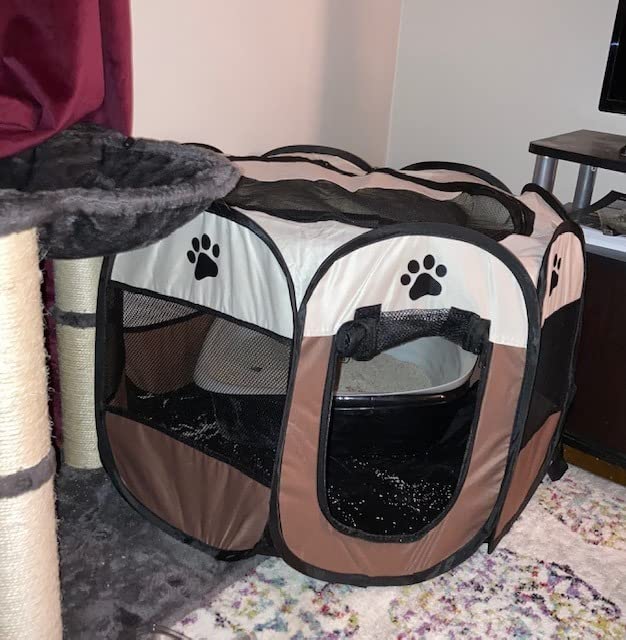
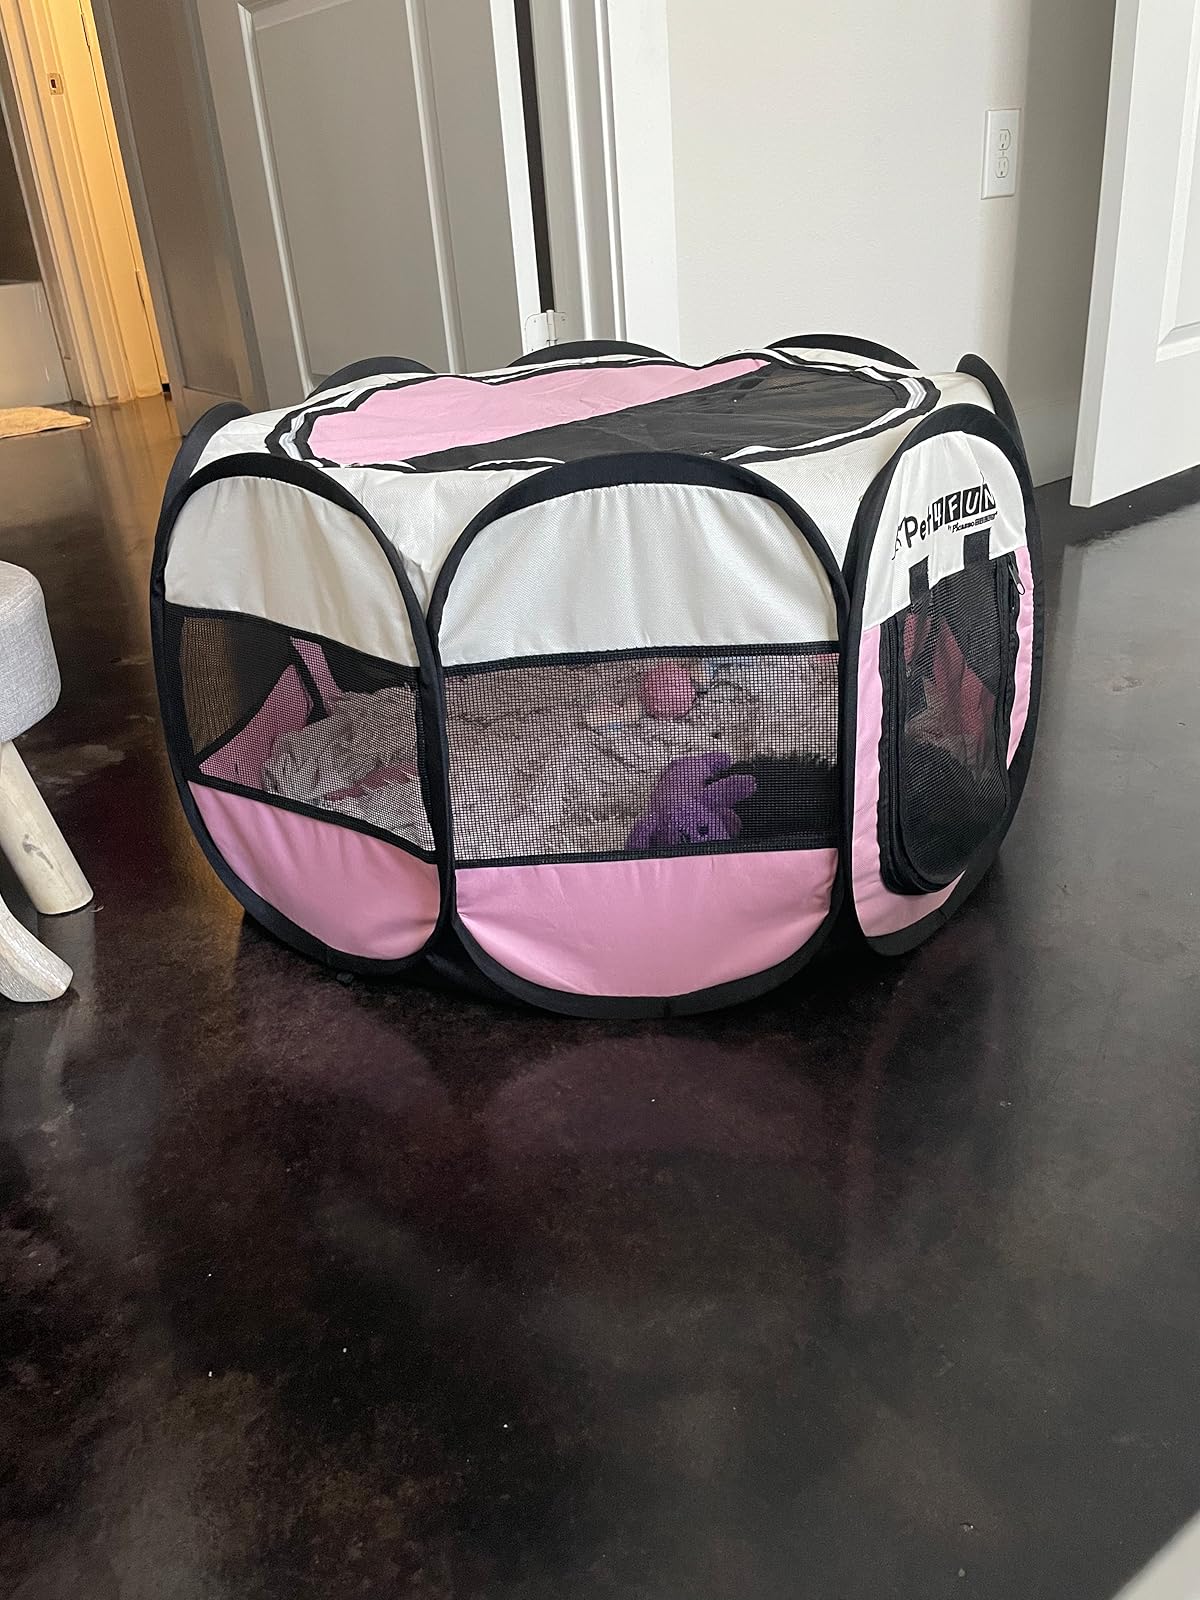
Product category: items_kennel
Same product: no